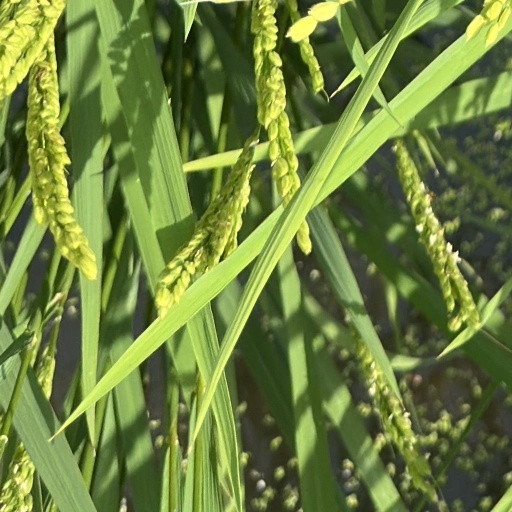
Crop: rice